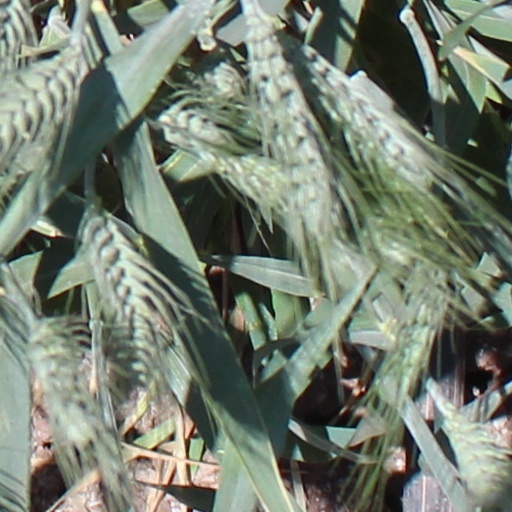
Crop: wheat